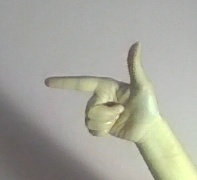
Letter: yaa